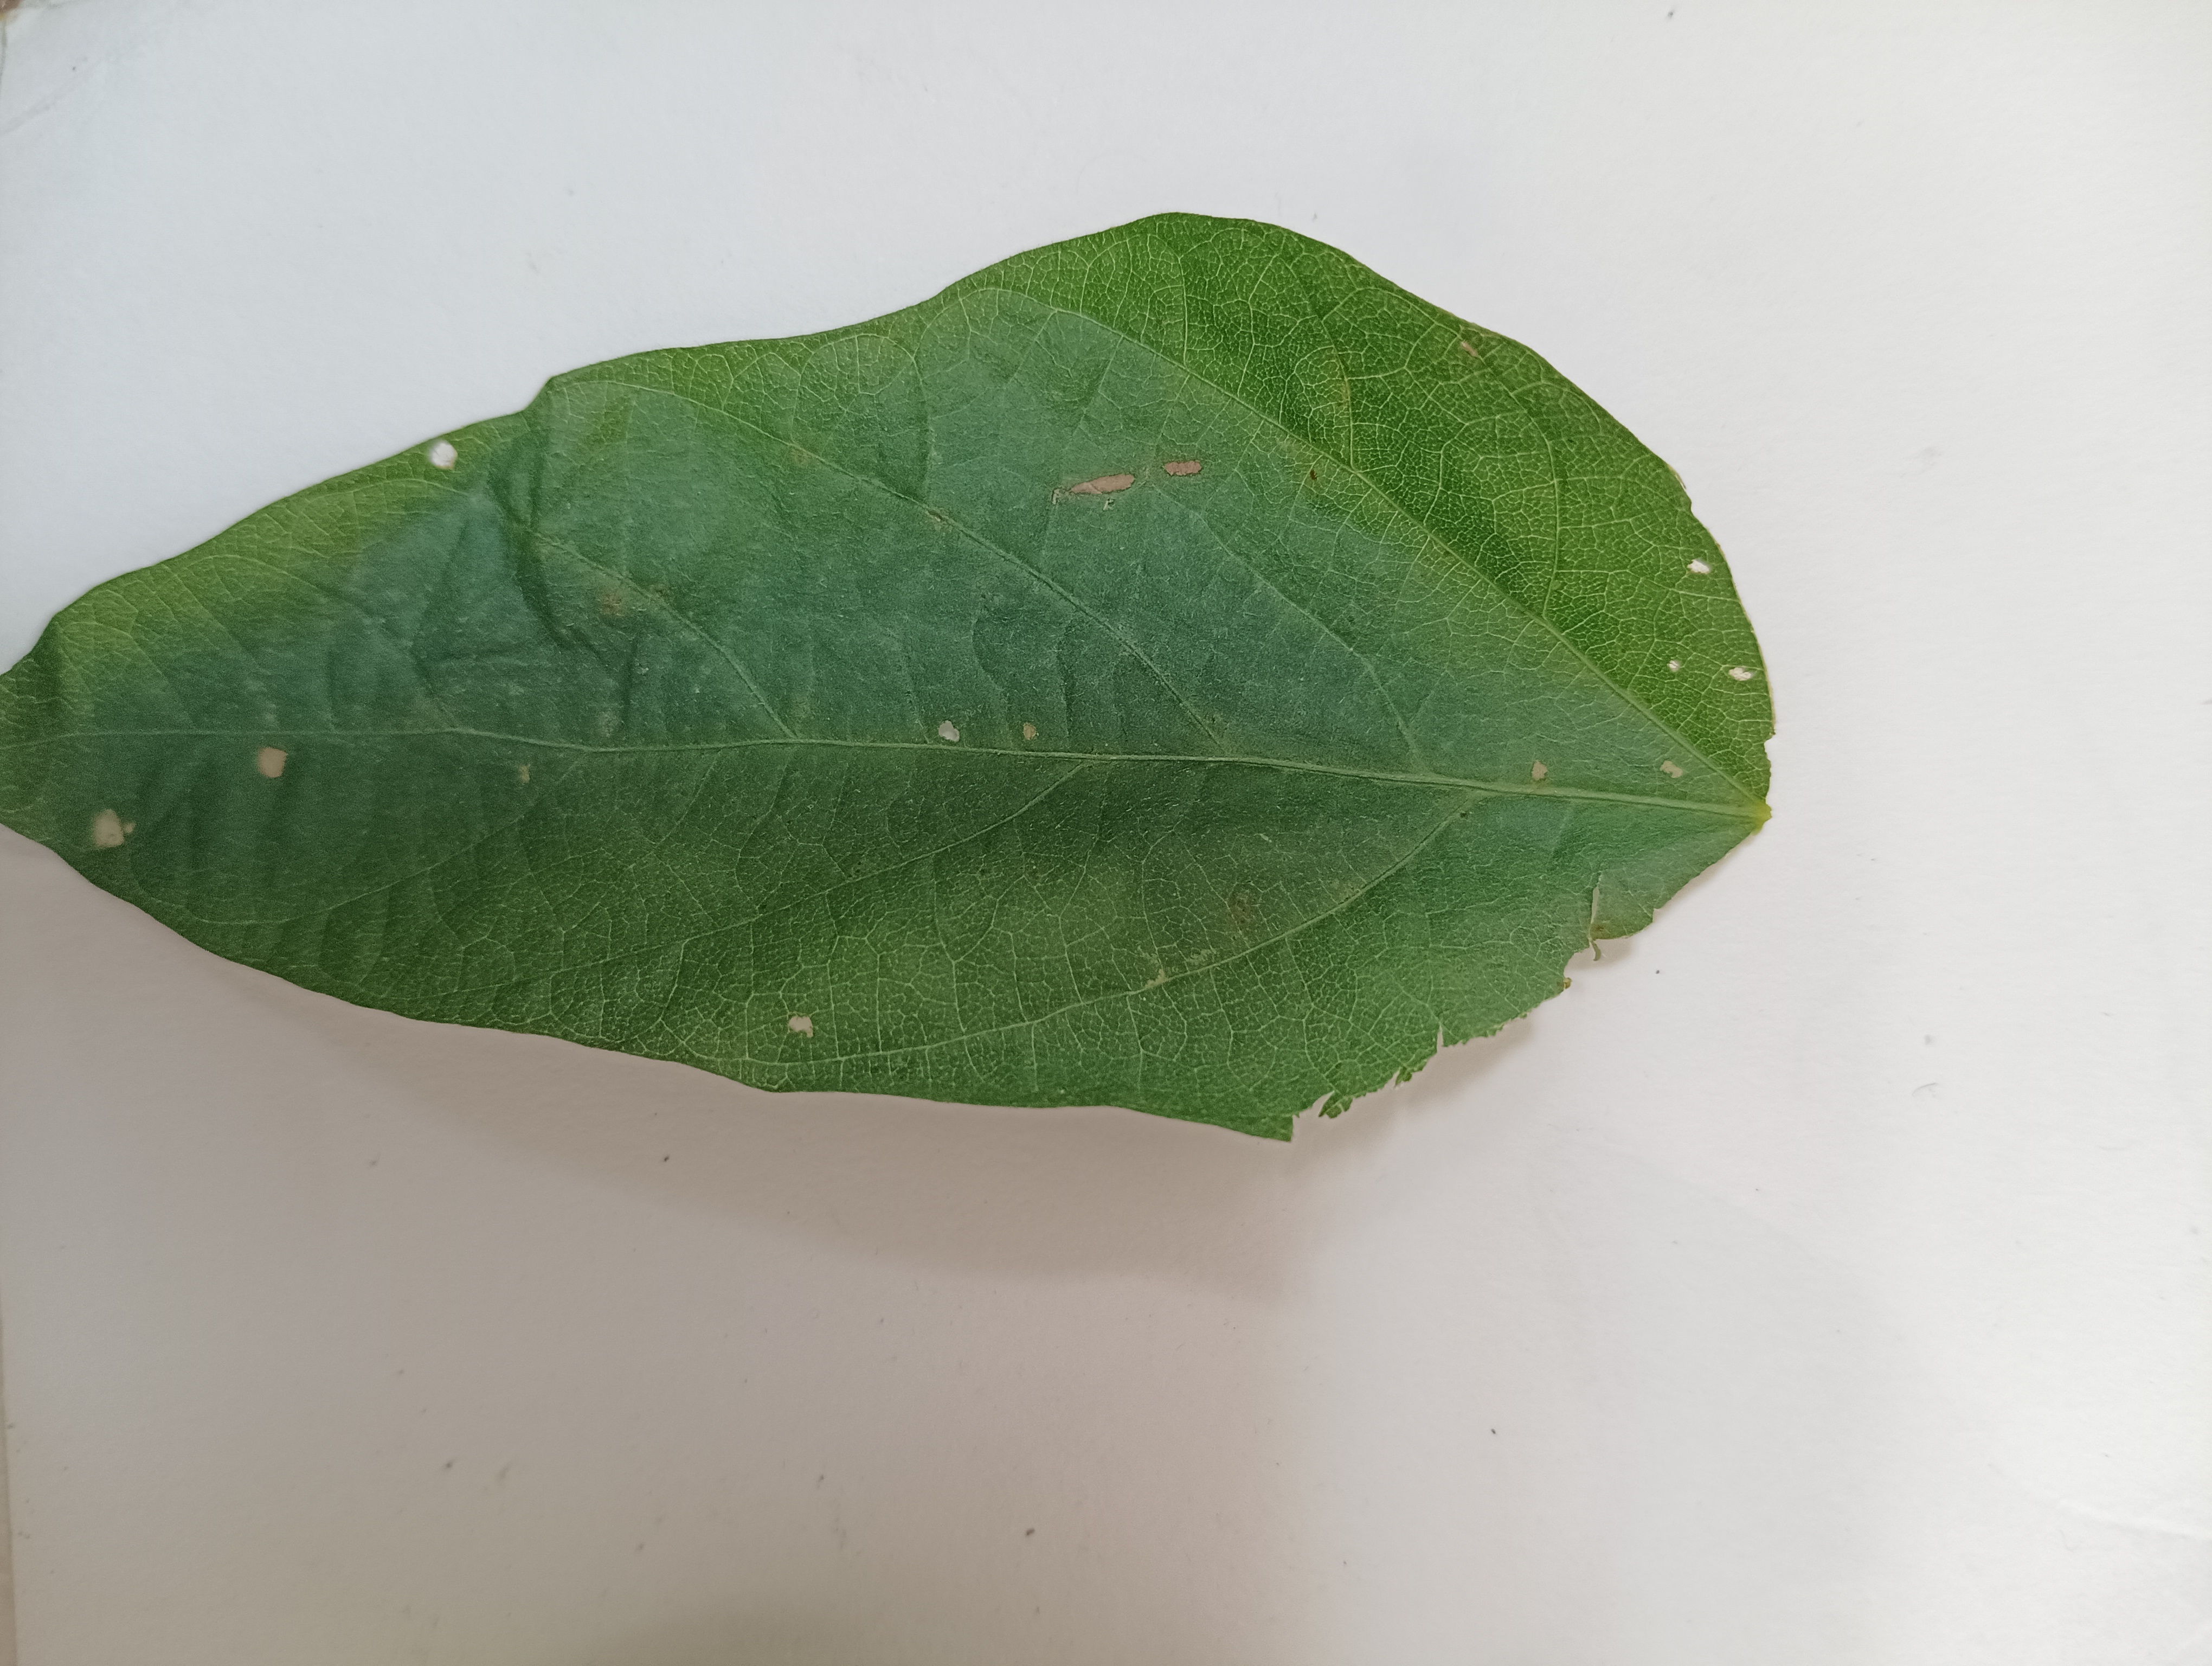
Label: Healthy